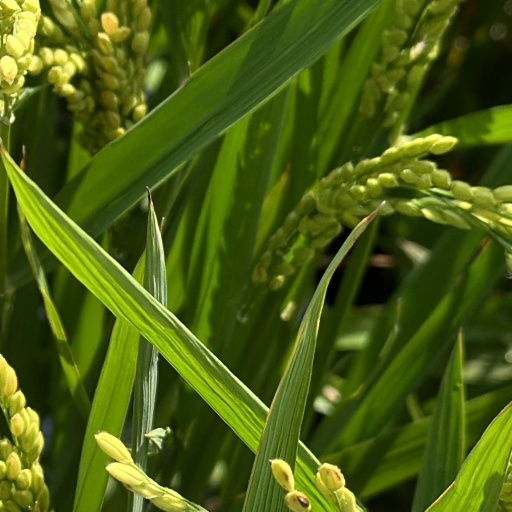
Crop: rice